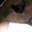
Label: cat